Scott Walker (singer)

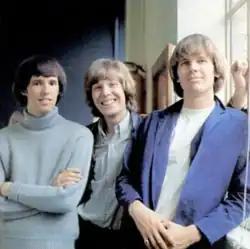
The Walker Brothers in 1965 with Scott in the middle

While working as a session drummer, Leeds had recently toured the United Kingdom with P.J. Proby and persuaded both John and Scott to try their luck with him on the British pop scene. The Walker Brothers arrived in London in early 1965. Their first single, "Pretty Girls Everywhere" (with John still as lead singer), failed to chart. Their next single, "Love Her" – with Scott's deeper baritone in the lead – made the UK Top 20 and he became the group's main singer from this point on.